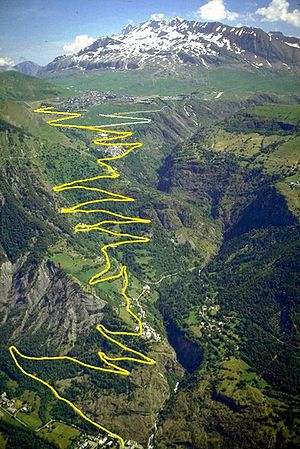
Alpe d'Huez
Panorama af L'Alpe d'Huez med de berømte 21 hårnålesving
Alpe d'Huez er en by i cirka 1.860 meters højde i de franske alper. Byen ligger i kommunen Huez i Isère départementet i Romanche-dalen og er en del af det store skiområde Les Grandes Rousses. Der er 32.500 sengepladser i 2018 til turister i Alpe d'Huez by. Skiområdet begyndte i 1936 med åbningen af den første skilift. Alpe d'Huez er i sommerperioden et feriemål for personer, der ønsker at cykle eller vandre i terrænnet. I 2018 boede der 1.700 indbyggere permanent i byen.